Carol Bartz

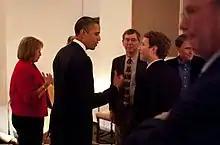
Bartz pictured far left. Mark Zuckerberg listens to President Barack Obama before a private meeting where Obama dined with technology business leaders in Woodside, California, February 17, 2011. (Also pictured, from left: Carol Bartz, Art Levinson of Genentech, Steve Westly of The Westly Group, and Eric Schmidt of Google.)

On January 13, 2009, Bartz was named CEO of Yahoo!, the Internet services company which operated the fourth most-visited Web domain name in the world, succeeding co-founder Jerry Yang. During a conference call with financial analysts later in January 2009, she announced her intention to make sure Yahoo! got "some friggin' breathing room" so the company could "kick some butt." Rob Hof of "Business Week" was skeptical that Bartz or anyone else could save the company: "... it's not yet clear if Bartz can turn Yahoo around no matter how good she may be."